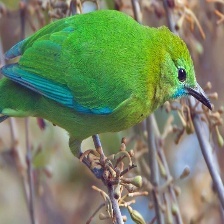
Species: BORNEAN LEAFBIRD
Scientific name: CHLOROPSIS KINABALUENSIS